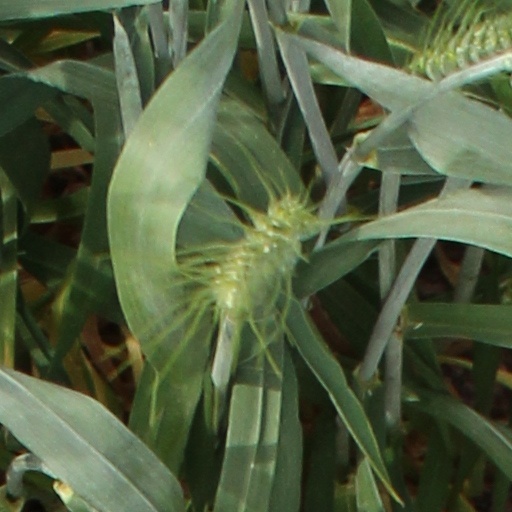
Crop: wheat